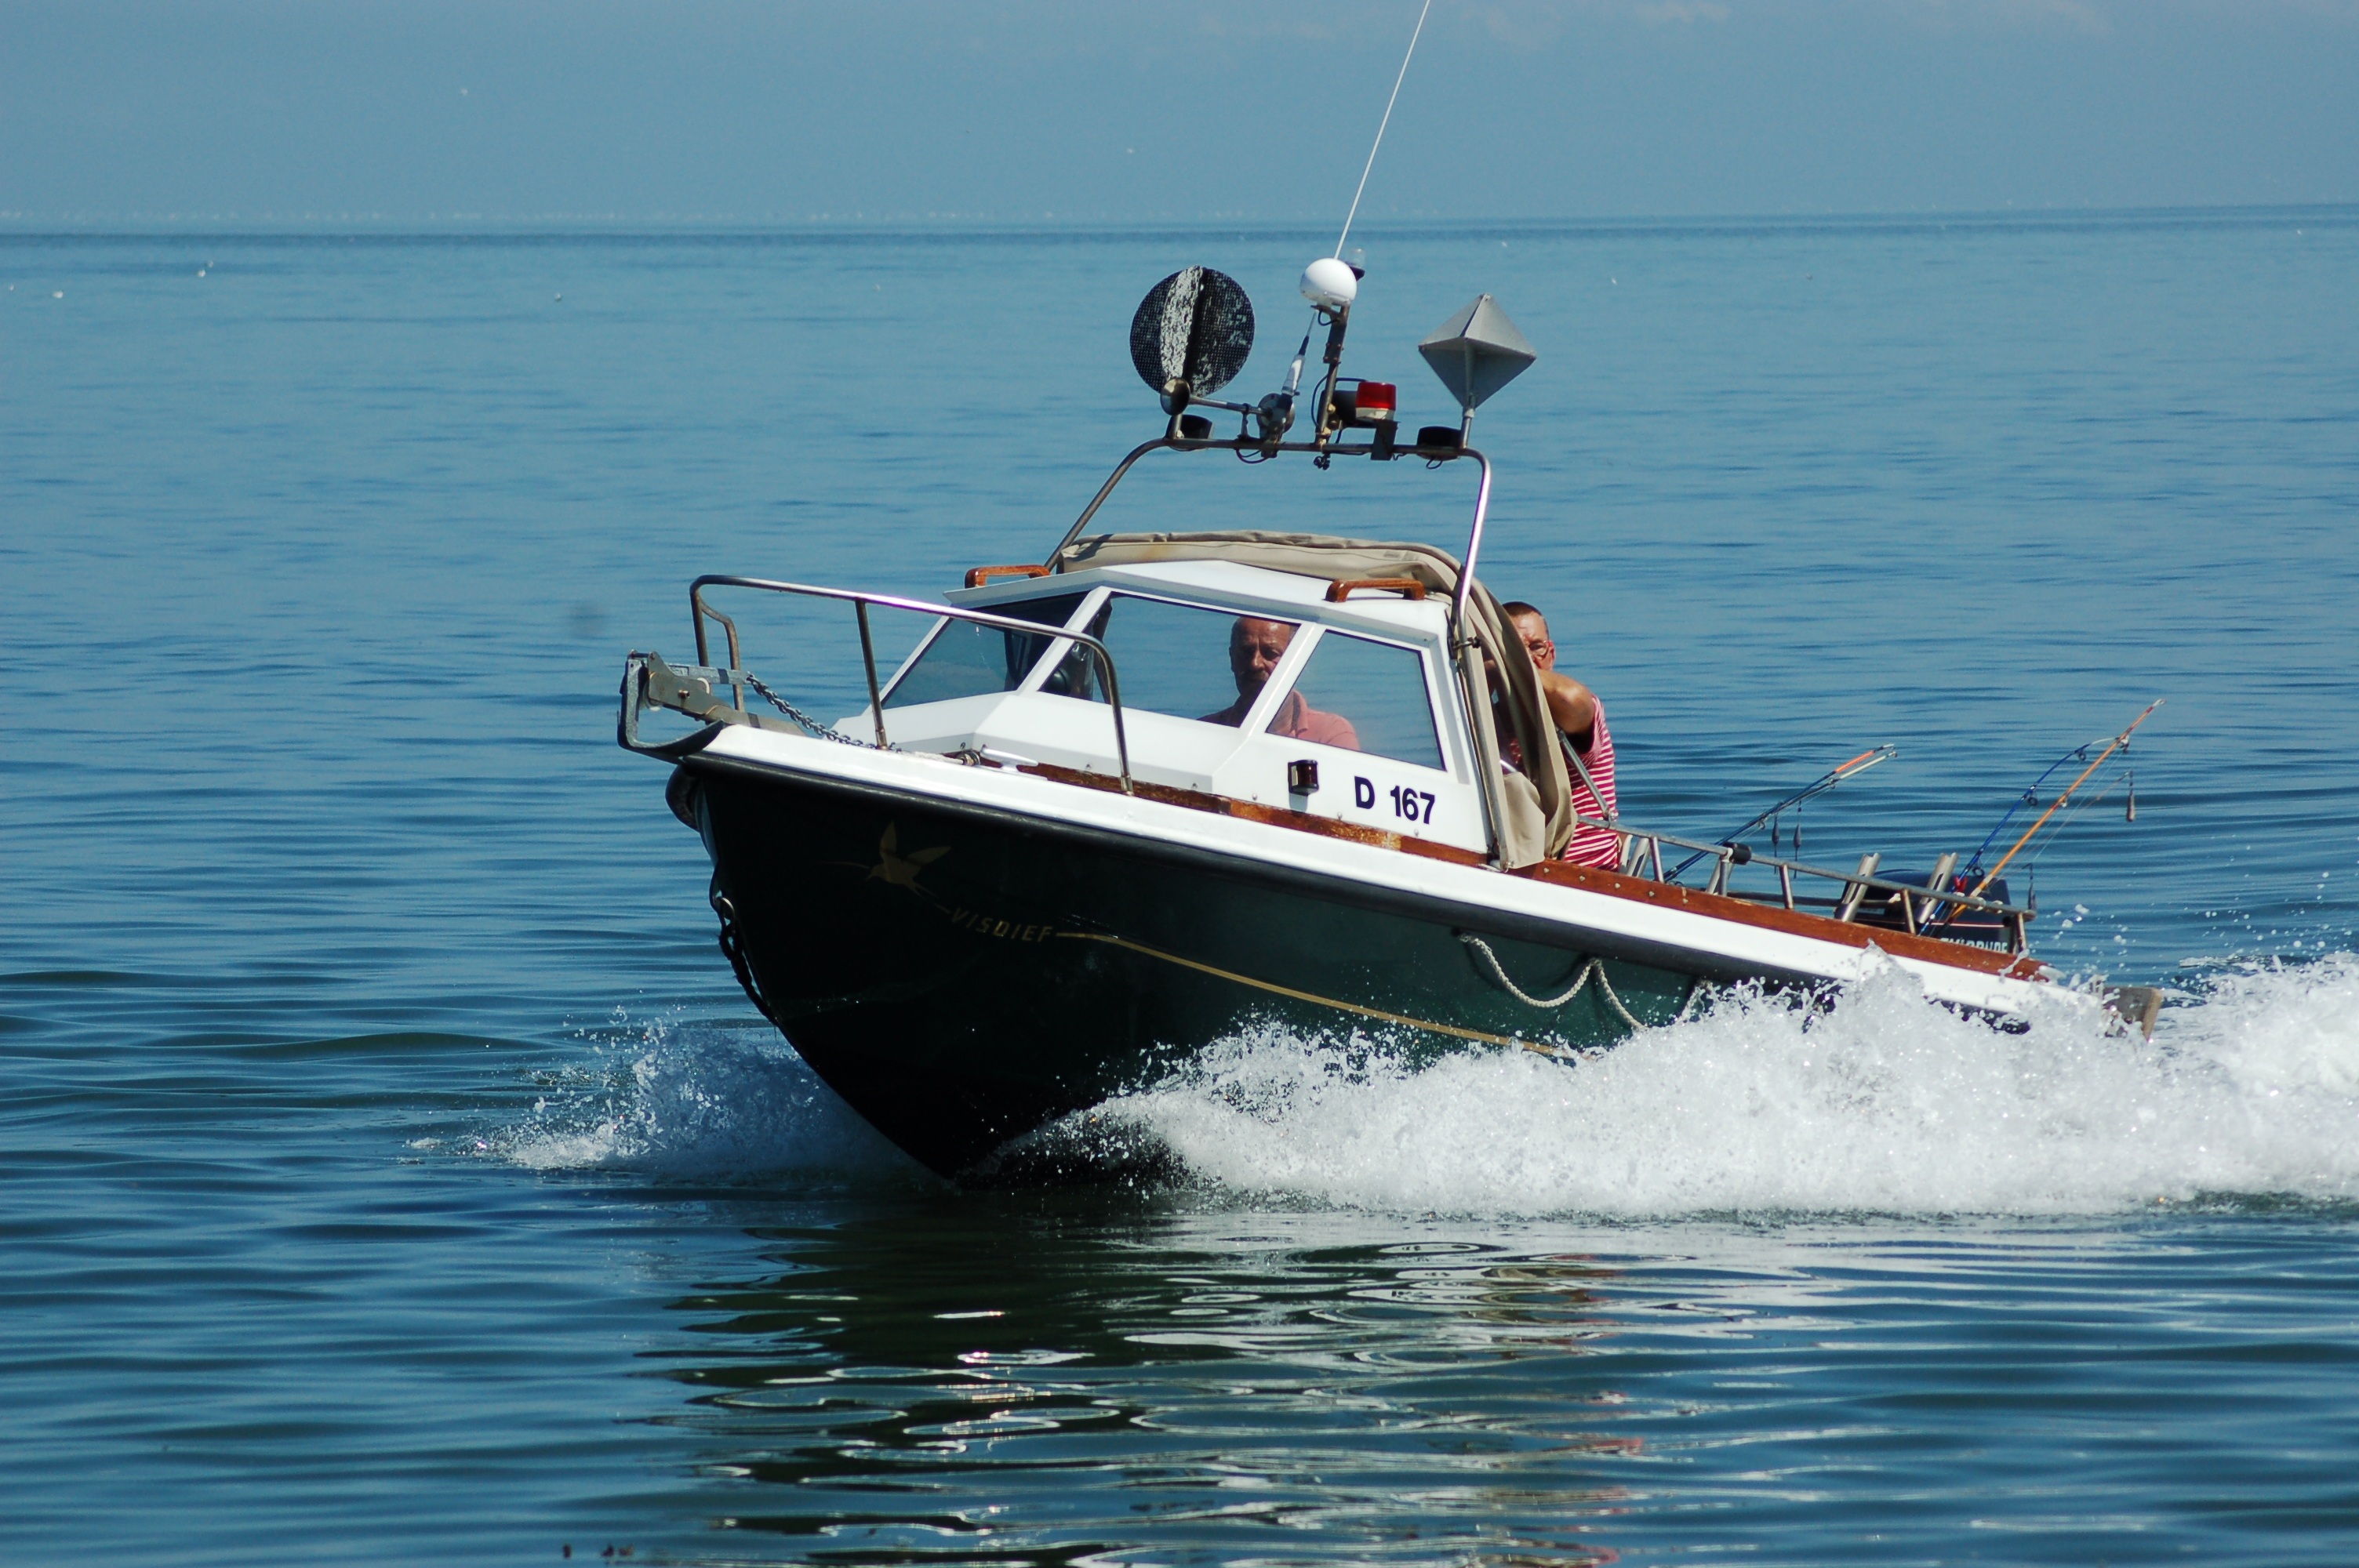
sea, boat, ship, vehicle, motorboat, boating, watercraft, fishing vessel, pilot boat, skiff, patrol boat